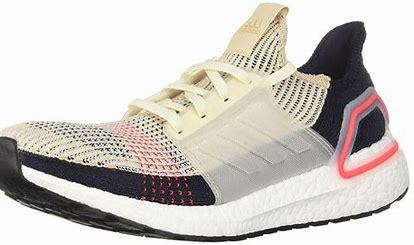
Brand: Adidas
Model: Ultraboost 19